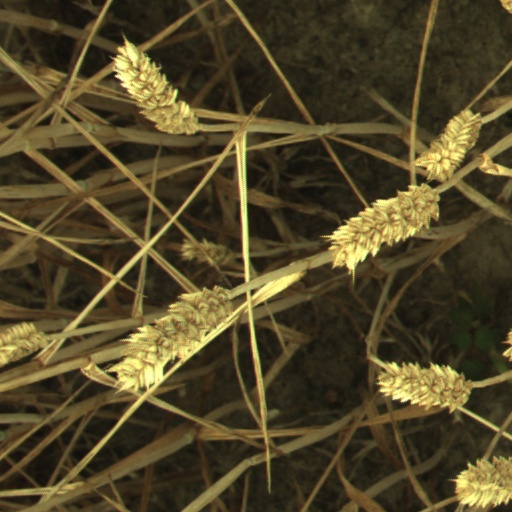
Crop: wheat